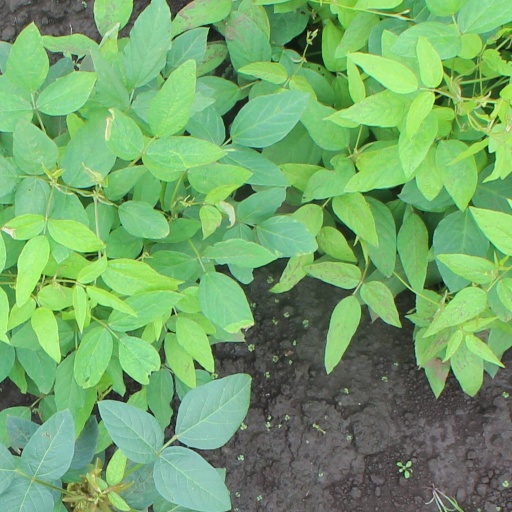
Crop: soybean